Appalachia (landmass)

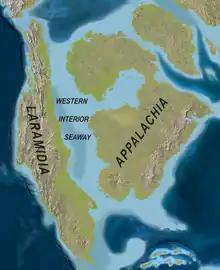
Map of North America during the Campanian

During most of the Late Cretaceous (100.5 to 66 million years ago) the eastern half of North America formed Appalachia (named for the Appalachian Mountains), an island land mass separated from Laramidia to the west by the Western Interior Seaway. This seaway had split North America into two massive landmasses due to a multitude of factors such as tectonism and sea-level fluctuations for nearly 40 million years. The seaway eventually expanded, divided across the Dakotas, and by the end of the Cretaceous, it retreated towards the Gulf of Mexico and the Hudson Bay.